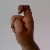
The image shows a hand gesture representing the letter 'X' in Indian Sign Language.